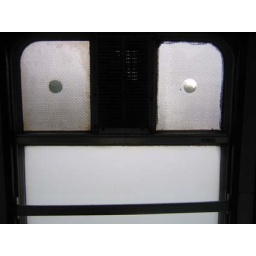
window in a train on the north yorkshire moors railway.